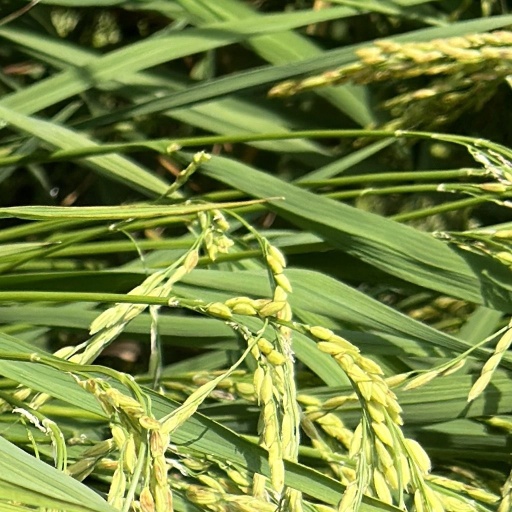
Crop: rice